Aji Pangeran Tumenggung Pranoto International Airport

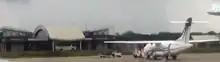
Samarinda VVIP Centre

The airport covers an area of . The airport has four boarding gates, with four jet bridge gates. All jet bridges are capable of handling the Airbus A320.